Military history of Turkey

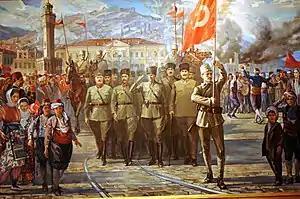
The Liberation of Izmir in 1922 effectively sealed the Turkish victory and ended the Turkish War of Independence.

The Turkish revolutionaries rejected the Treaty of Sèvres (1920), which had left the Ottoman government in control of substantially less of Anatolia than modern Turkey controls. Following the victory of Atatürk's forces in the War of Independence, the Treaty of Sèvres was substituted with the Treaty of Lausanne (1923), which granted international recognition to the government of Ankara, rather than the Ottoman government in Istanbul.